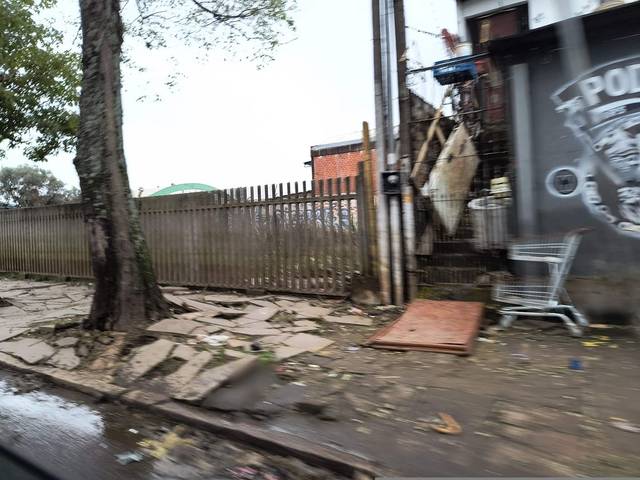
Region: Brazil
Coordinates: -29.997, -51.197